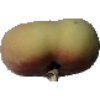
Label: peach_flat